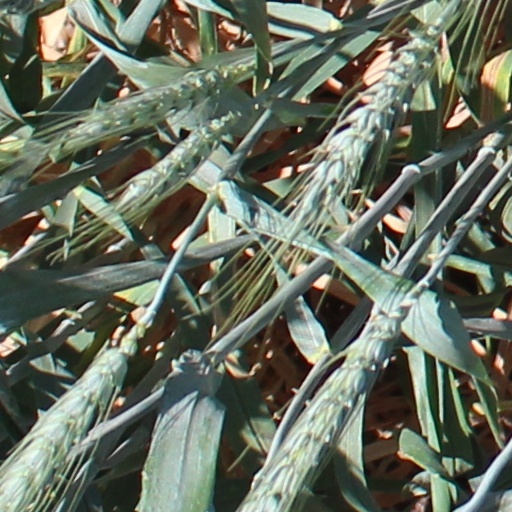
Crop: wheat